Franklin Pierce

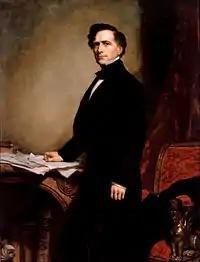
Franklin Pierce, a man with brown hair and a blacks suit, stands with his right hand resting upon papers on a table.

Pierce fully expected to be renominated by the Democrats. In reality, his chances of winning the nomination (let alone the general election) were slim. The administration was widely disliked in the North for its position on the Kansas–Nebraska Act, and Democratic leaders were aware of Pierce's electoral vulnerability. Nevertheless, his supporters began to plan for an alliance with Douglas to deny James Buchanan the nomination. Buchanan had solid political connections and had been safely overseas through most of Pierce's term, leaving him untainted by the Kansas debacle.